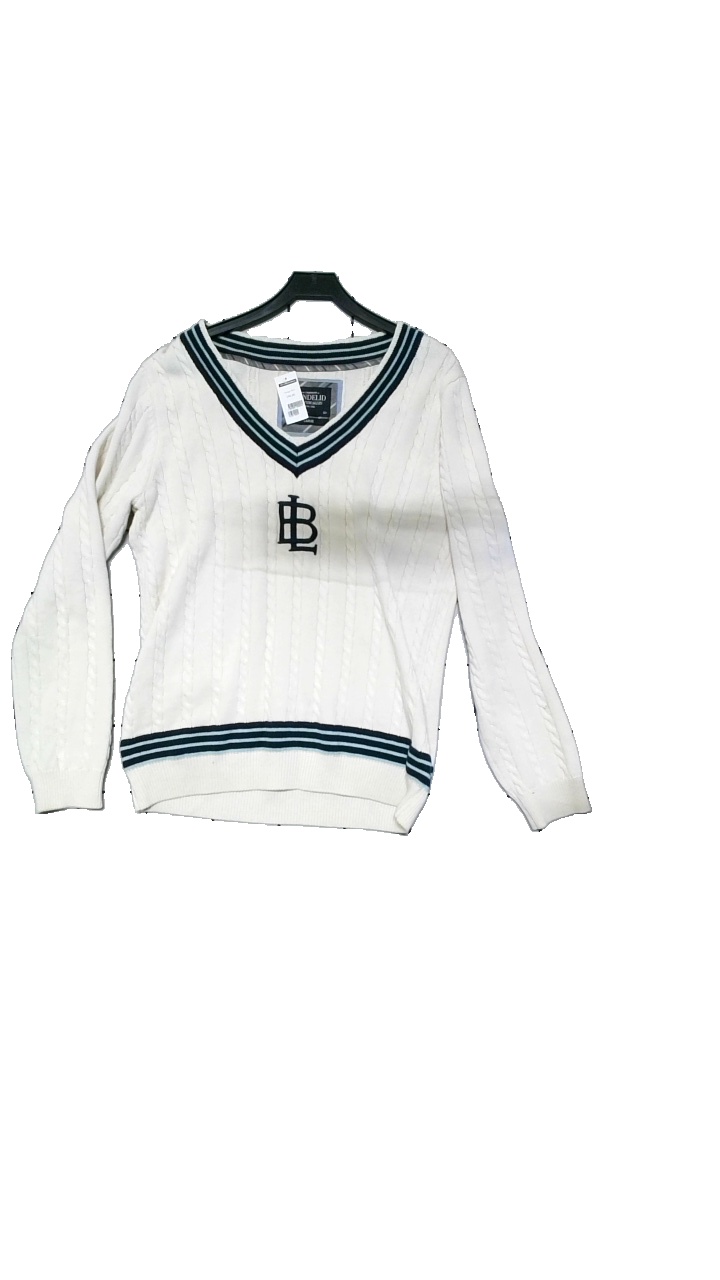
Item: Sweater (Men)
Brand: Bondelid
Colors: Blue, Multicolor, Beige
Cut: Regular, V-collar
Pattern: Embroidered
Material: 80% cotton, 20% wool
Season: All
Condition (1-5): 3
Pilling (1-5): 4
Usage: Reuse
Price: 250-400